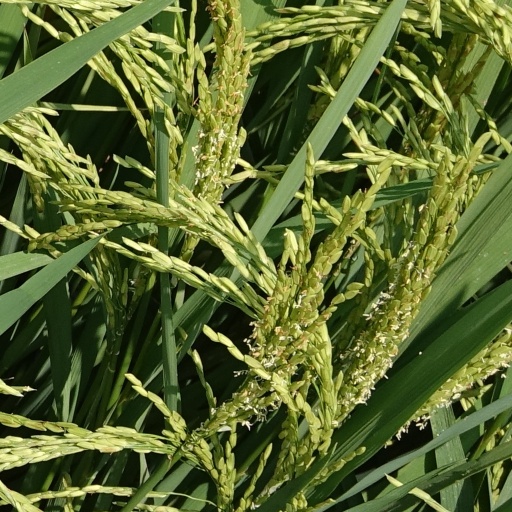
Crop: rice